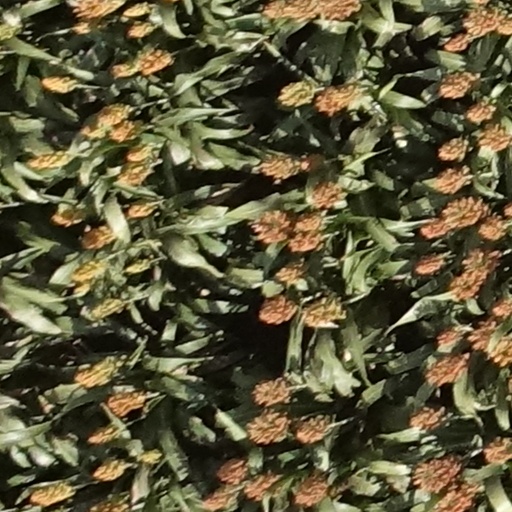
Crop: sorghum